William Holding Echols

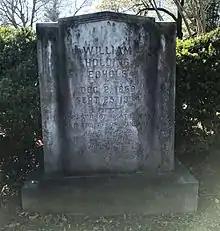
Echols's gravestone at the University of Virginia Cemetery in Charlottesville, Virginia.

On October 27, 1895, a fire started in the Rotunda Annex on the UVA grounds. Echols, in a dramatic attempt to save the Rotunda, attempted to use dynamite to destroy the roofed portico that connected the Annex and the Rotunda and keep the fire from spreading to the historic building. Unfortunately, despite his attempt to hurl 50 pounds of dynamite to the portico from atop the Rotunda dome, the portico held, the fire spread more rapidly than before, and the Rotunda was gutted by the blaze.